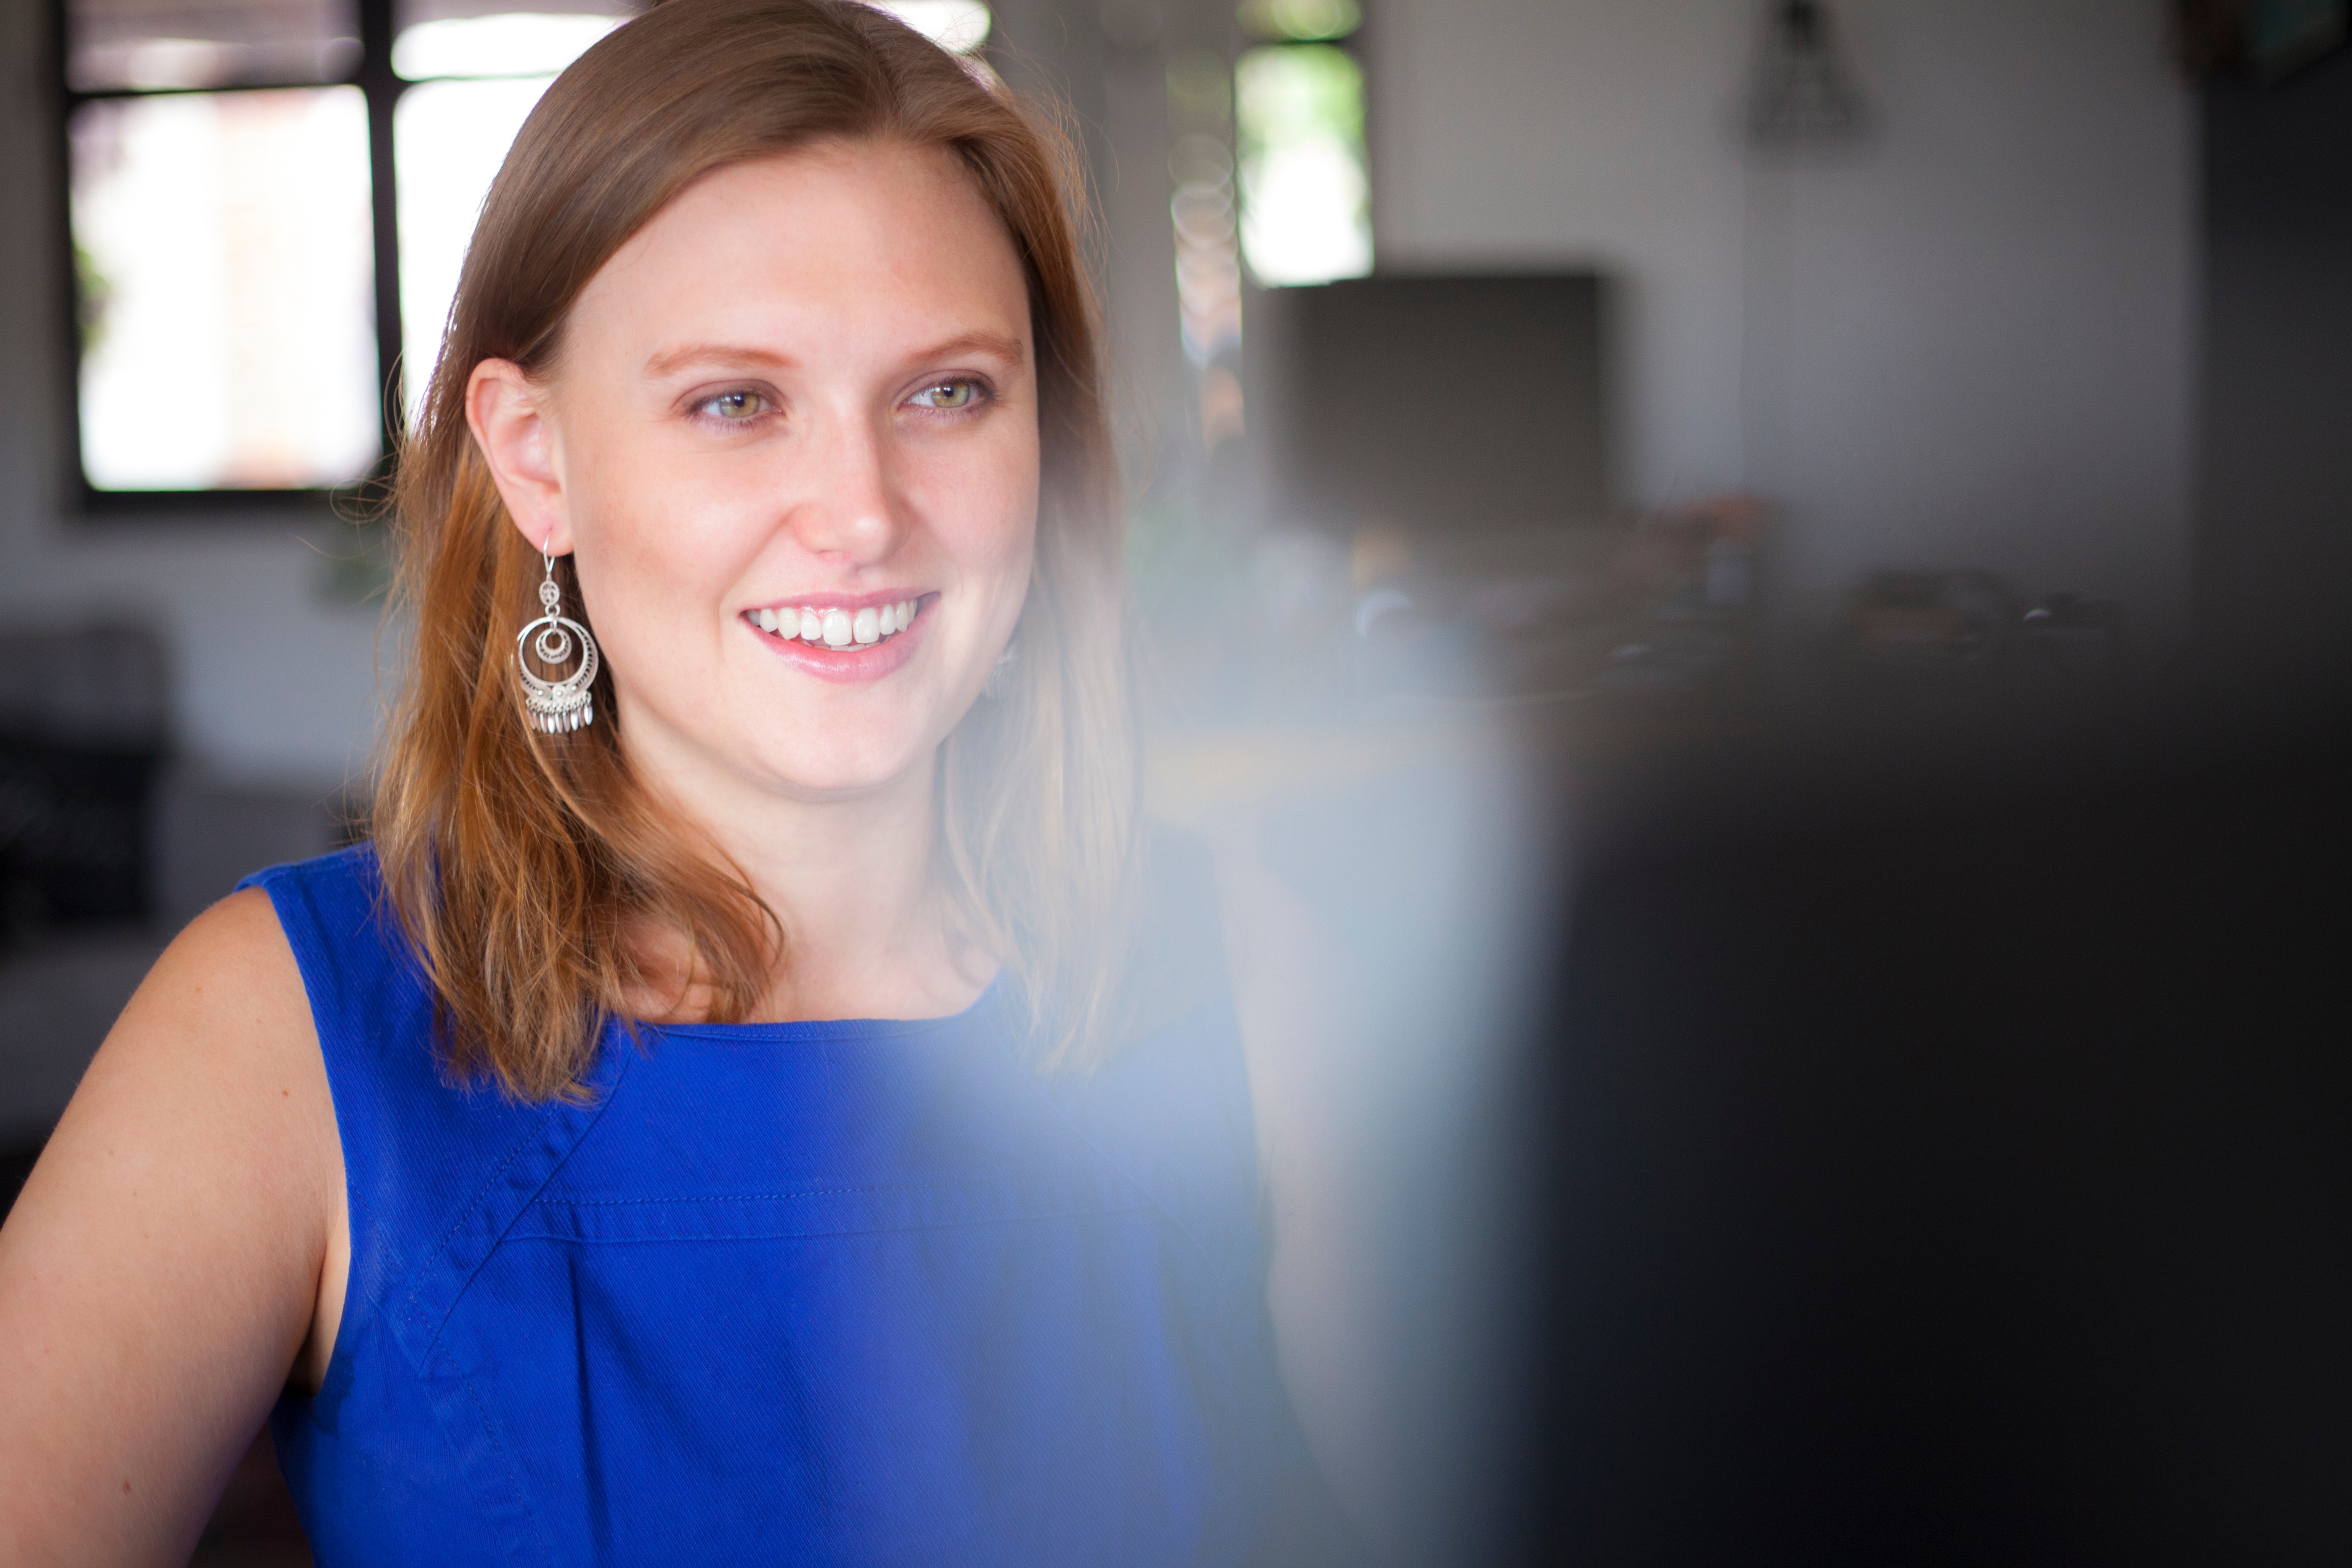
person, girl, woman, photography, portrait, model, lady, facial expression, smile, face, eye, glasses, photograph, skin, beauty, blond, photo shoot, brown hair, portrait photography